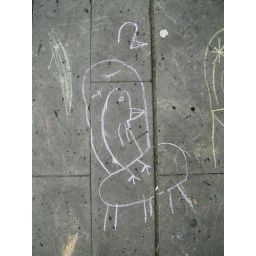
duck in chair